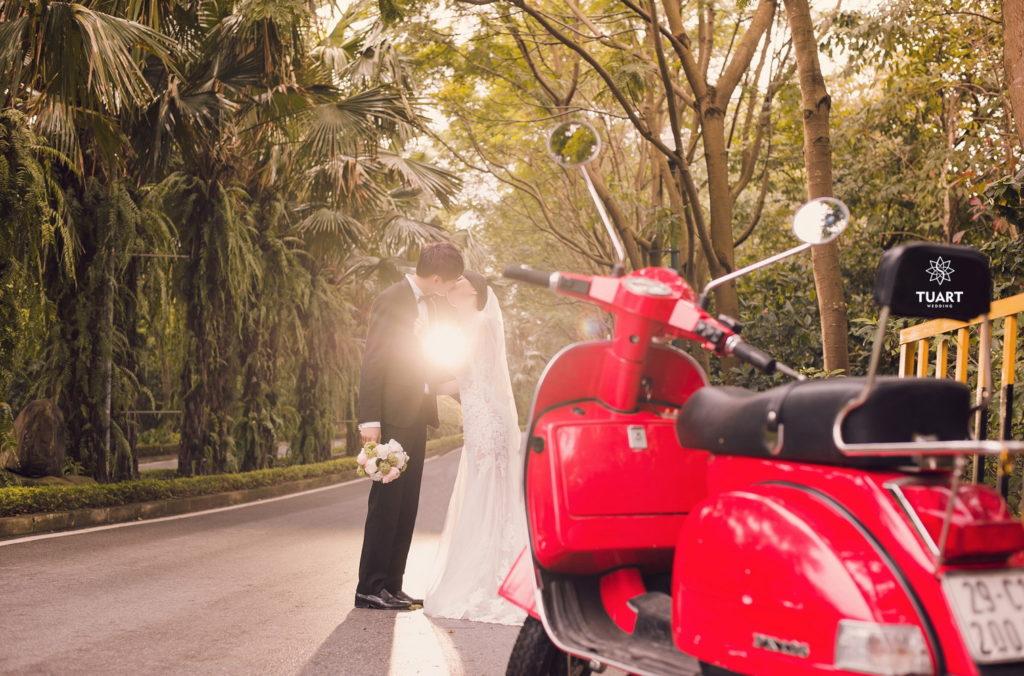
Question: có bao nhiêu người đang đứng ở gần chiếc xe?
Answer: có hai người đang đứng ở gần chiếc xe